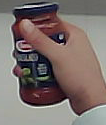
Product: barilla_pomodoro